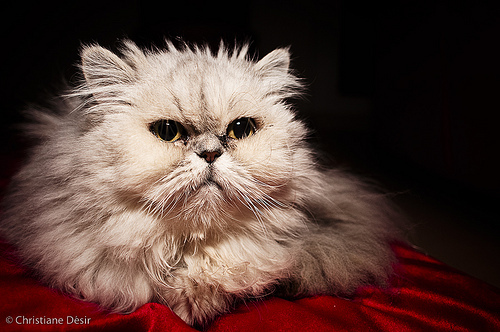
Breed: persian